Woking railway station

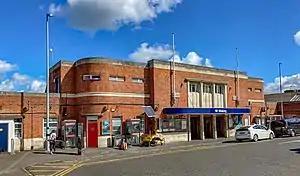
The station's southern entrance is an Art Deco rounded-edge building in a mixture of concrete and stock brick courses.

Woking railway station is a principal commuter stop on the South West Main Line, which serves the town of Woking, in Surrey, England. It lies down the line from . The station is managed by South Western Railway, which operates all trains serving it. It is the busiest railway station in the county and, as of 2024, the fifth busiest in South East England.